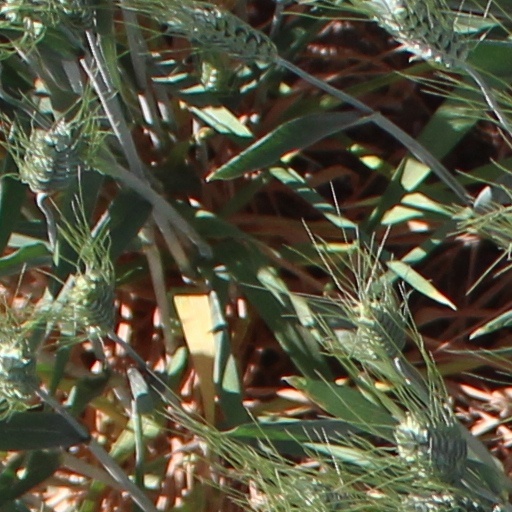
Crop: wheat